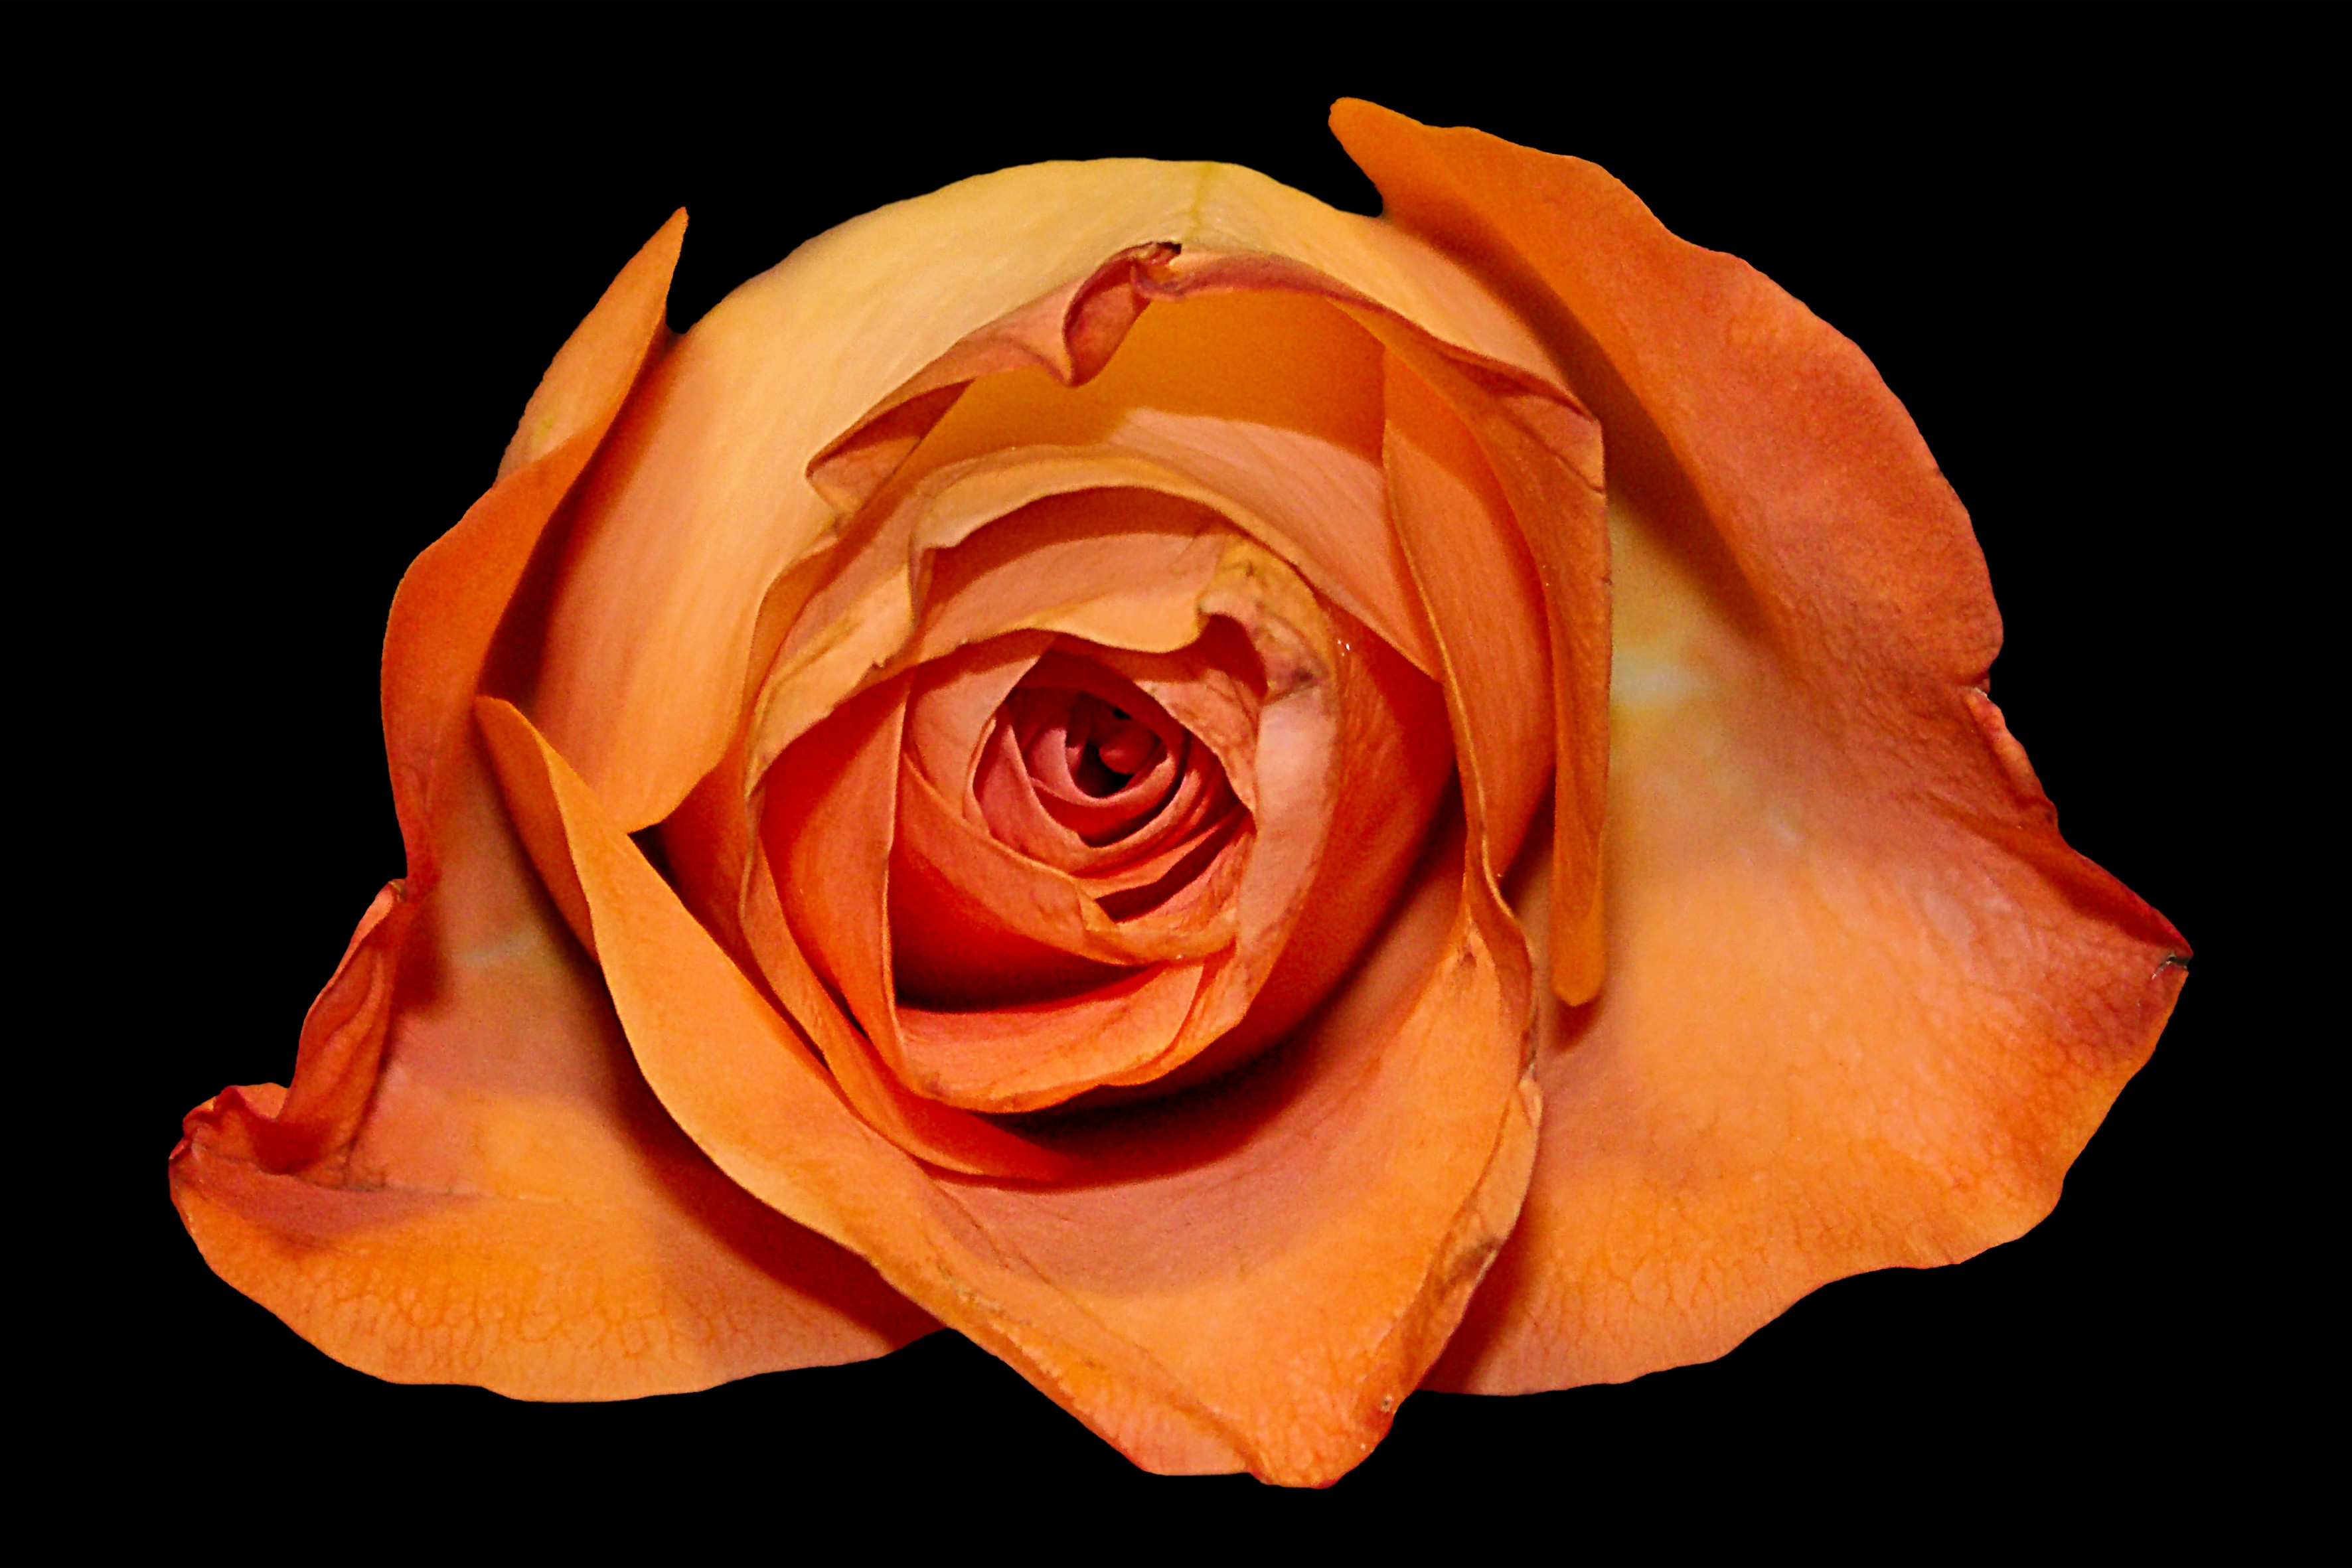
blossom, plant, flower, petal, bloom, rose, orange, red, yellow, close up, salmon, floribunda, macro photography, black background, flowering plant, garden roses, rose family, plant stem, land plant, rose order, austrian briar